Gerhard Heiberg

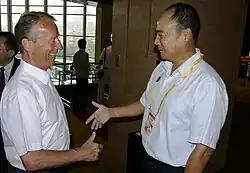
Heiberg "(left)" in 2009.

Jens Gerhard Heiberg (born 20 April 1939, in Oslo) is a Norwegian industrialist who was head of the Lillehammer Olympic Organizing Committee (LOOC) and member of the International Olympic Committee.